Postage stamps and postal history of Australia

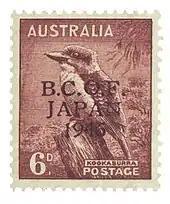
Australian stamp overprinted for use by British Commonwealth Occupation Force in Japan, 1946

With military operations during World War I, Australia occupied two former German colonies, German New Guinea and Nauru. German colonial stamps were overprinted, followed by Australian stamps overprinted "North West Pacific Islands" in 1915. In the 1920s, stamps were issued for these two territories as League of Nations mandates.